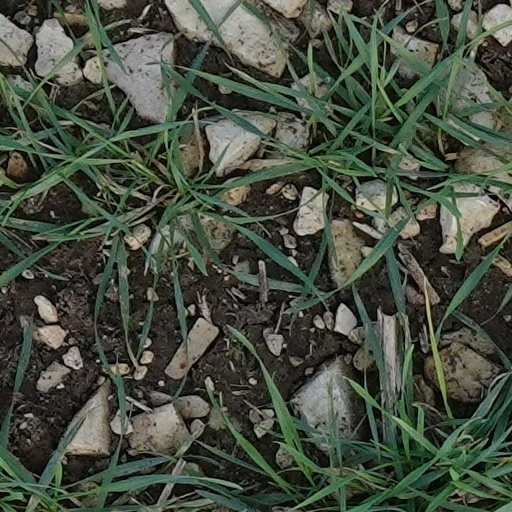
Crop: wheat